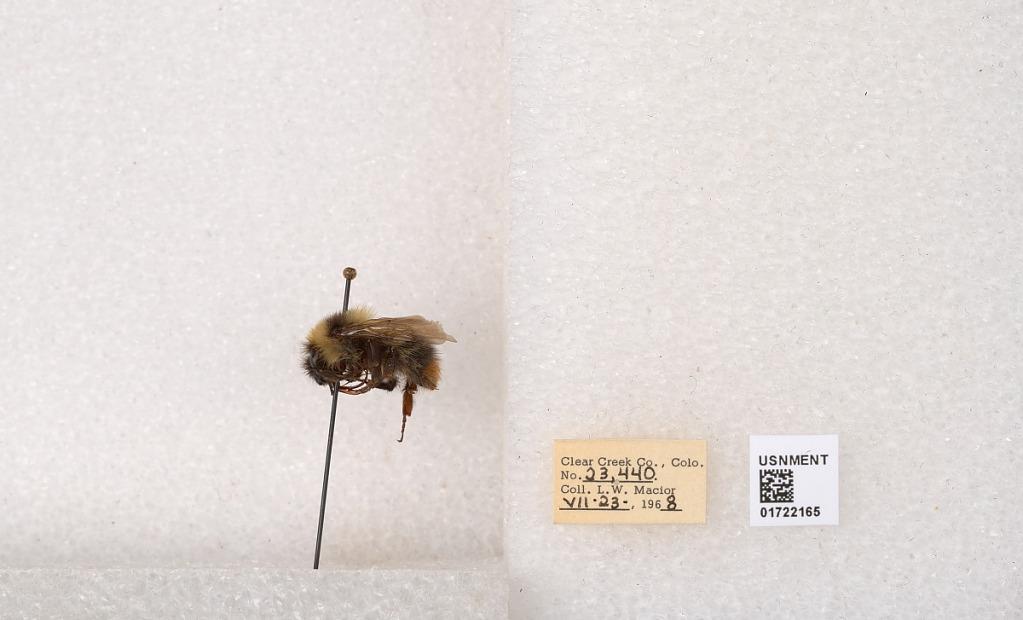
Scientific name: Bombus kirbyellus
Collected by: L. Macior
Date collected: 1968-7-23
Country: United States
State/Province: Colorado
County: Clear Creek
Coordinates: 39.6891, -105.644